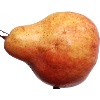
Label: red_pear